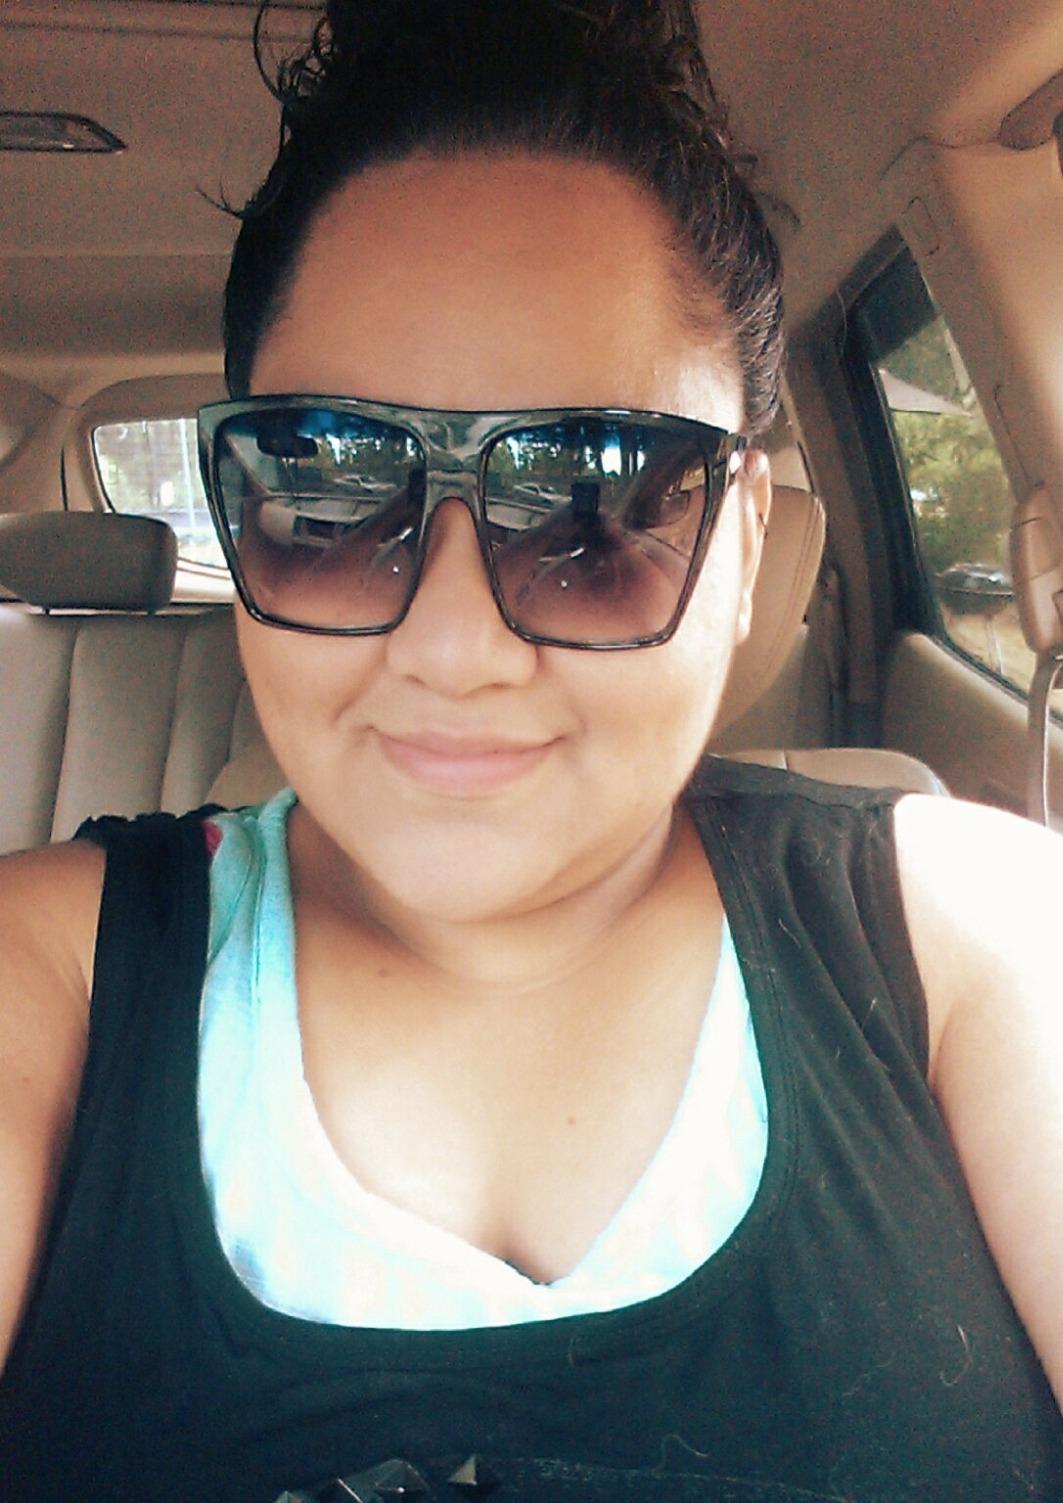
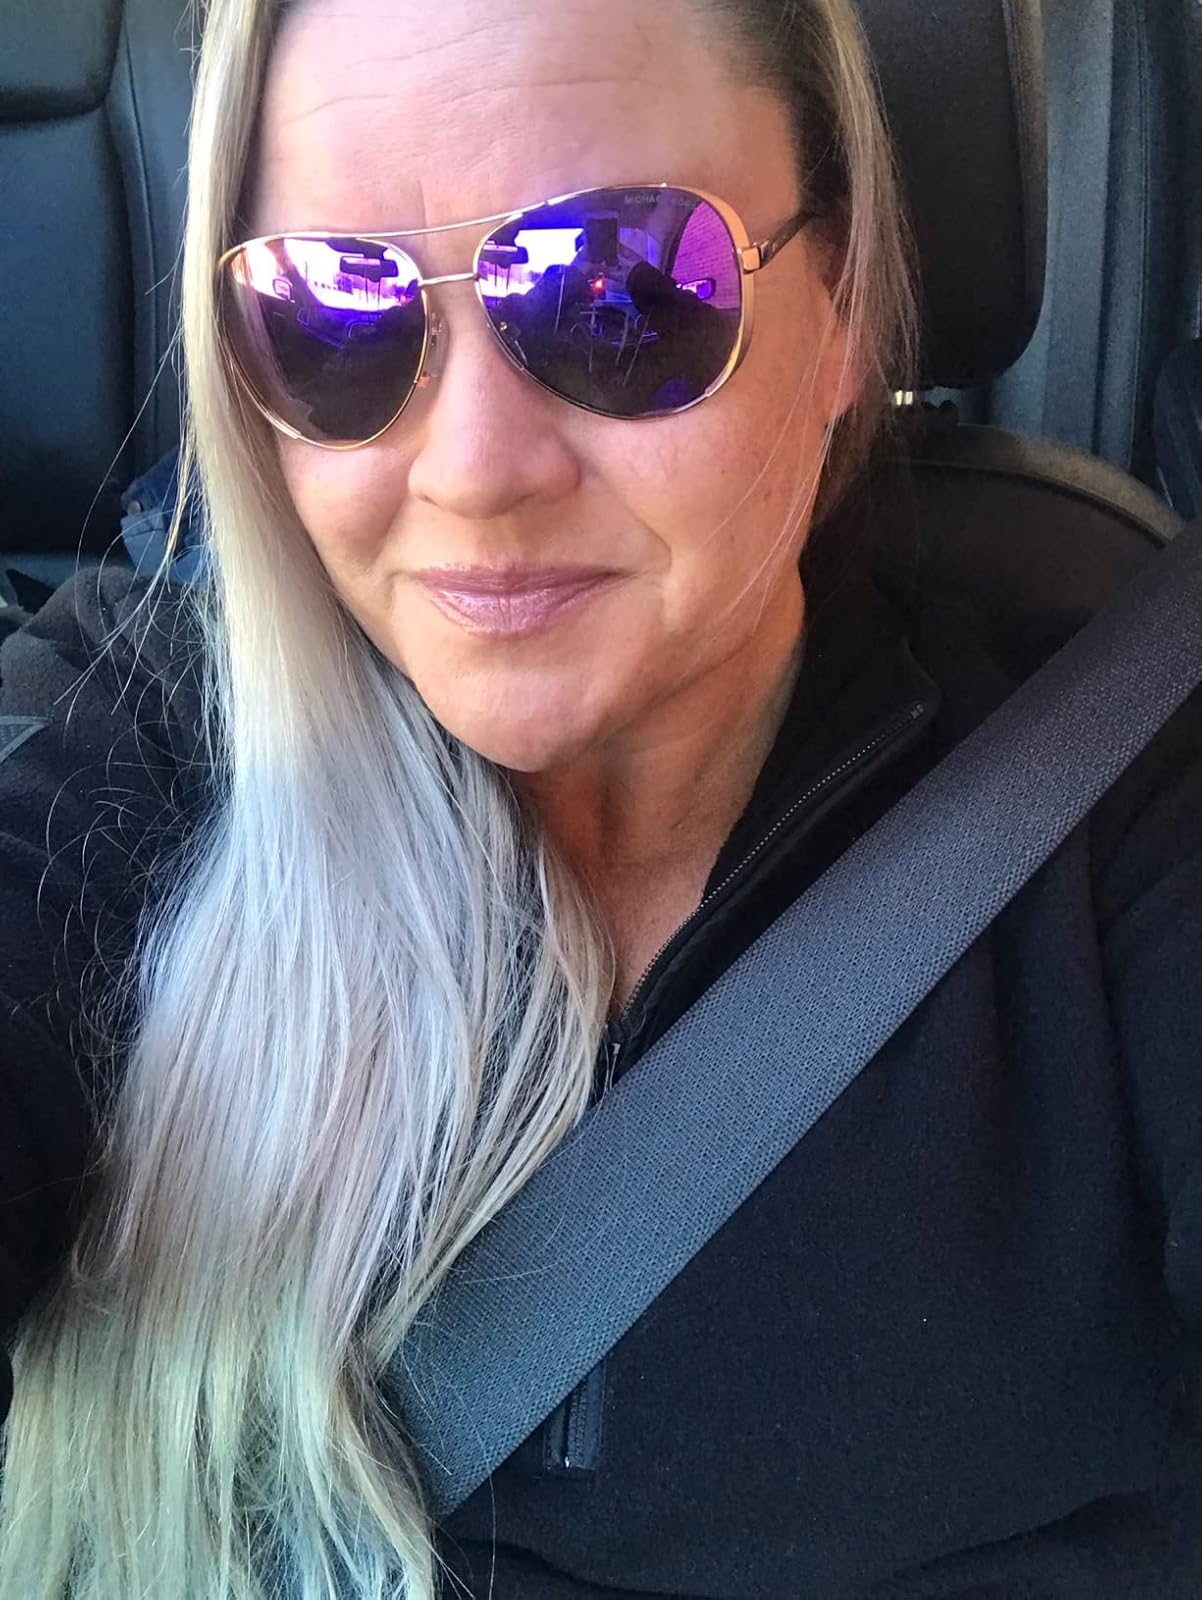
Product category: accessories_sunglasses
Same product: no